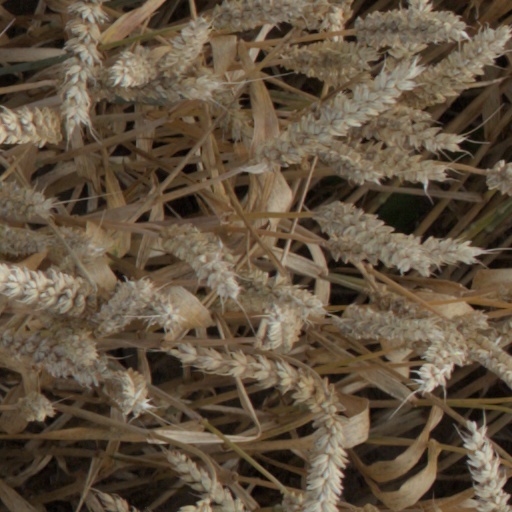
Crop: wheat